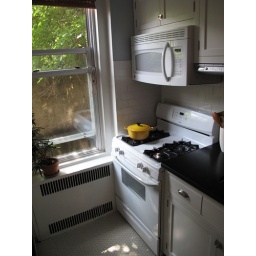
New oven and under cabinet microwave.